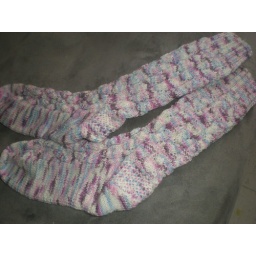
Love the pattern. cherry tree hill sock yarn in cherry blossom colorway